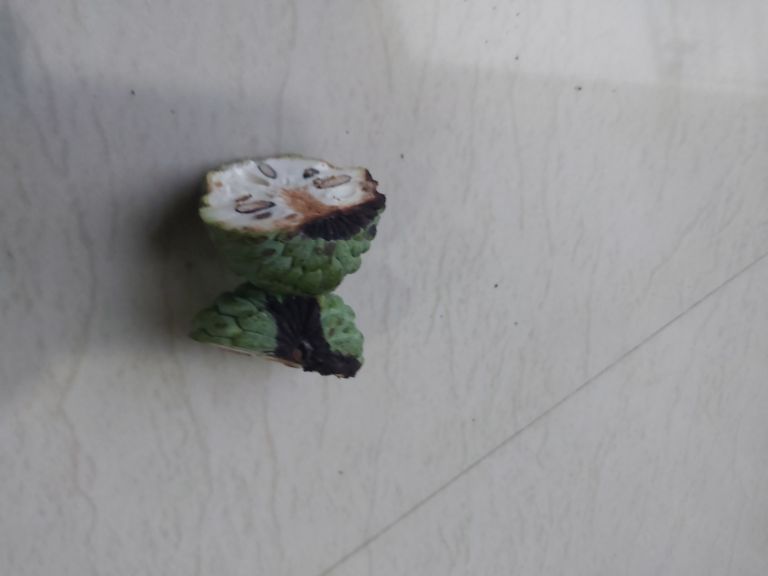
Disease label: Diplodia Rot